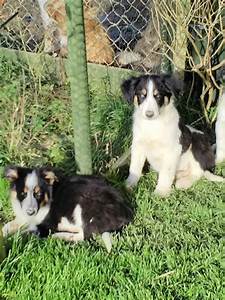
Label: dog